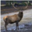
Label: deer